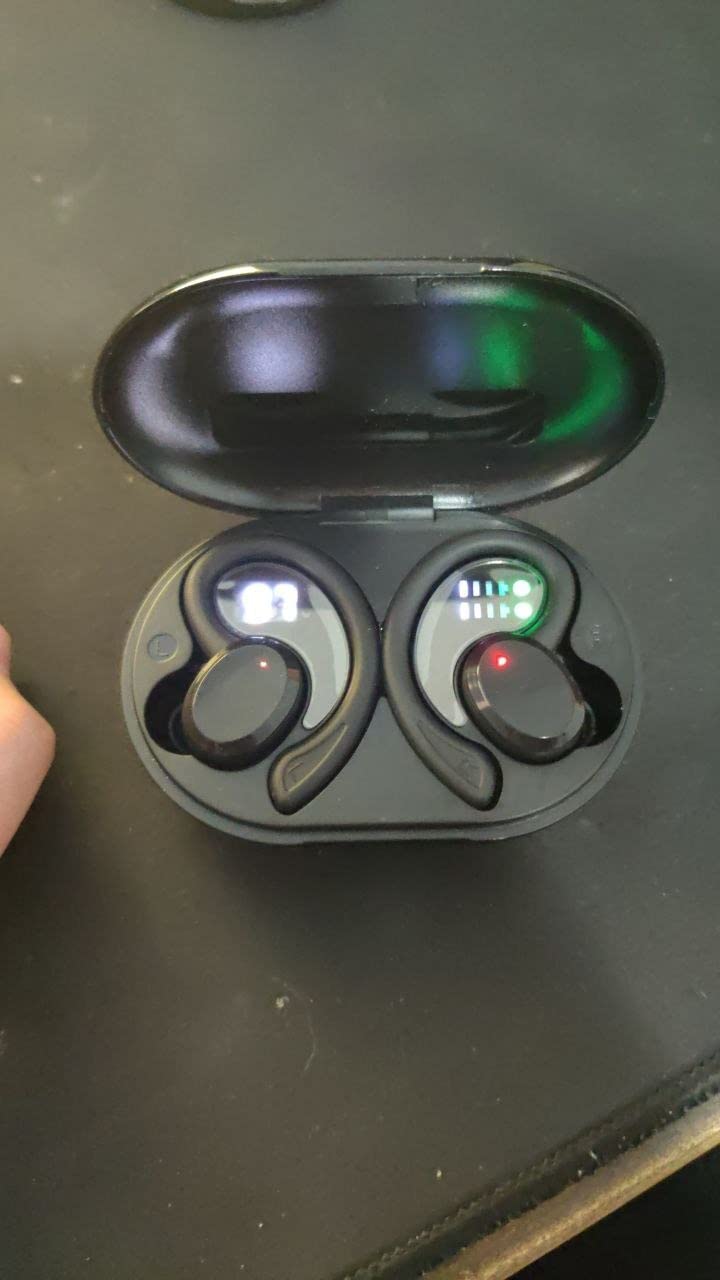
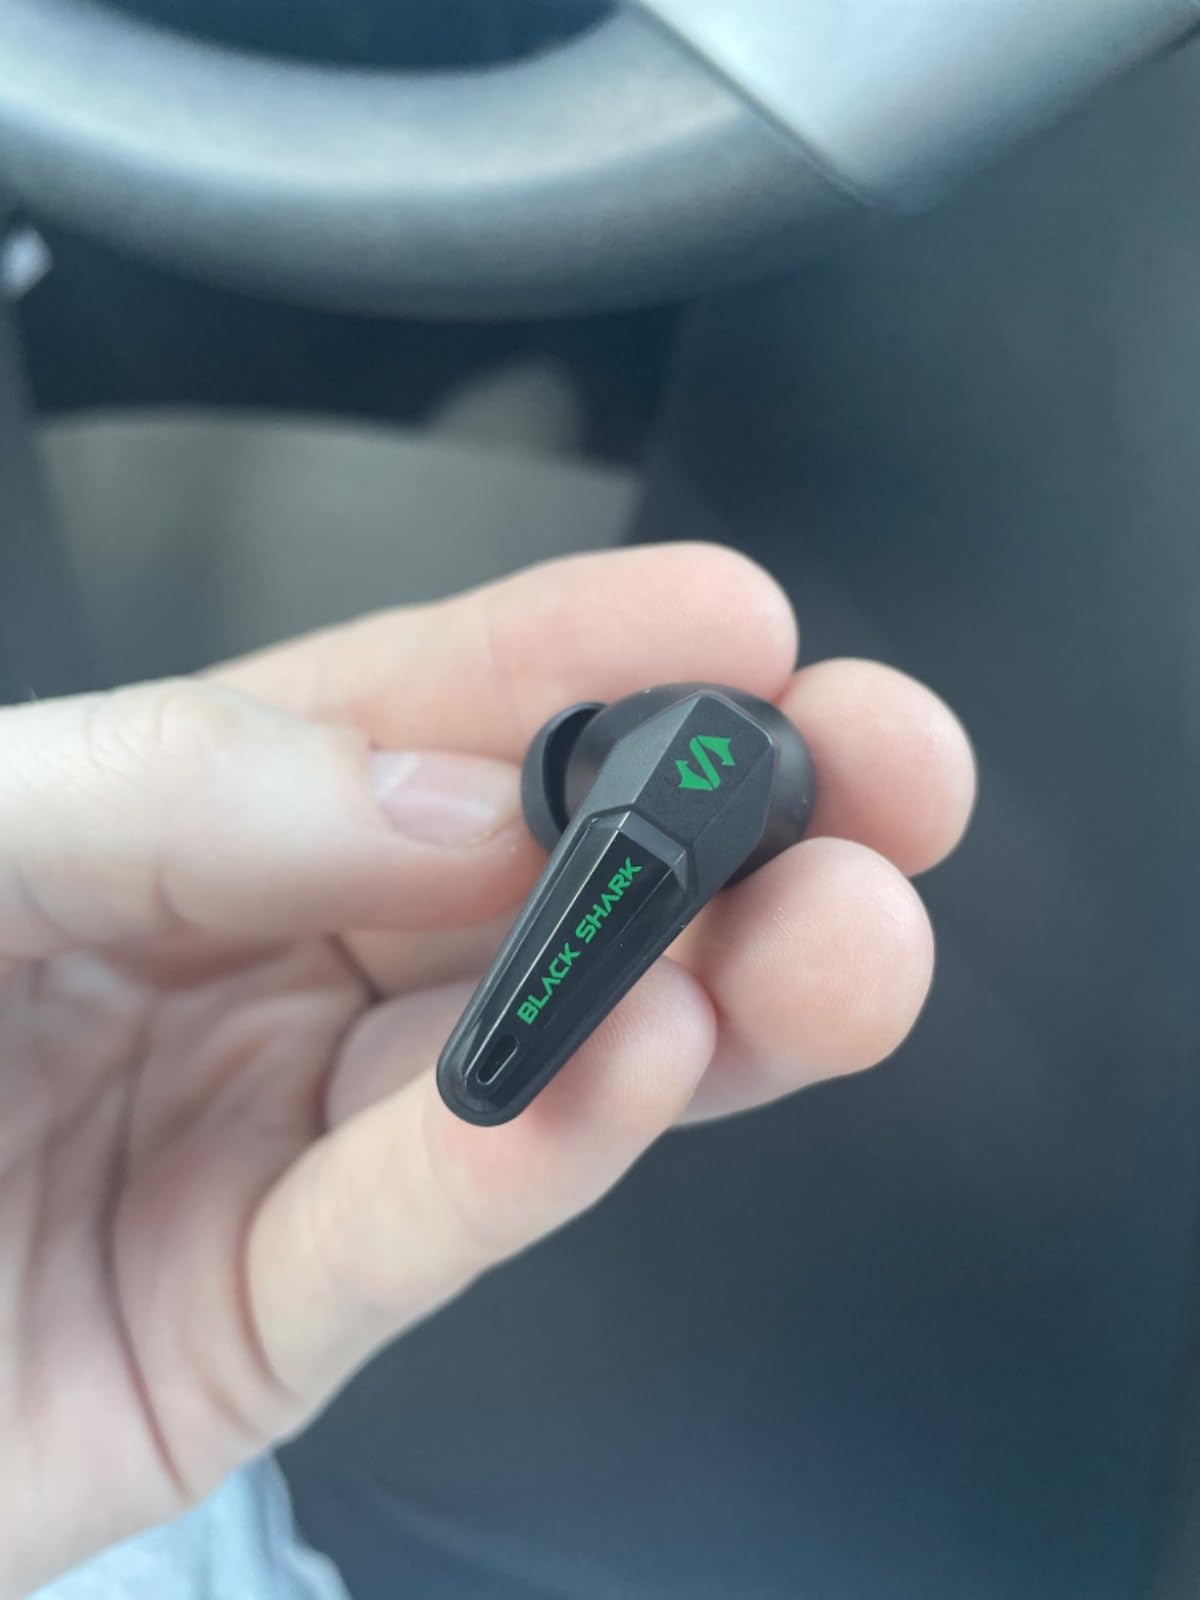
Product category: earbuds
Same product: no